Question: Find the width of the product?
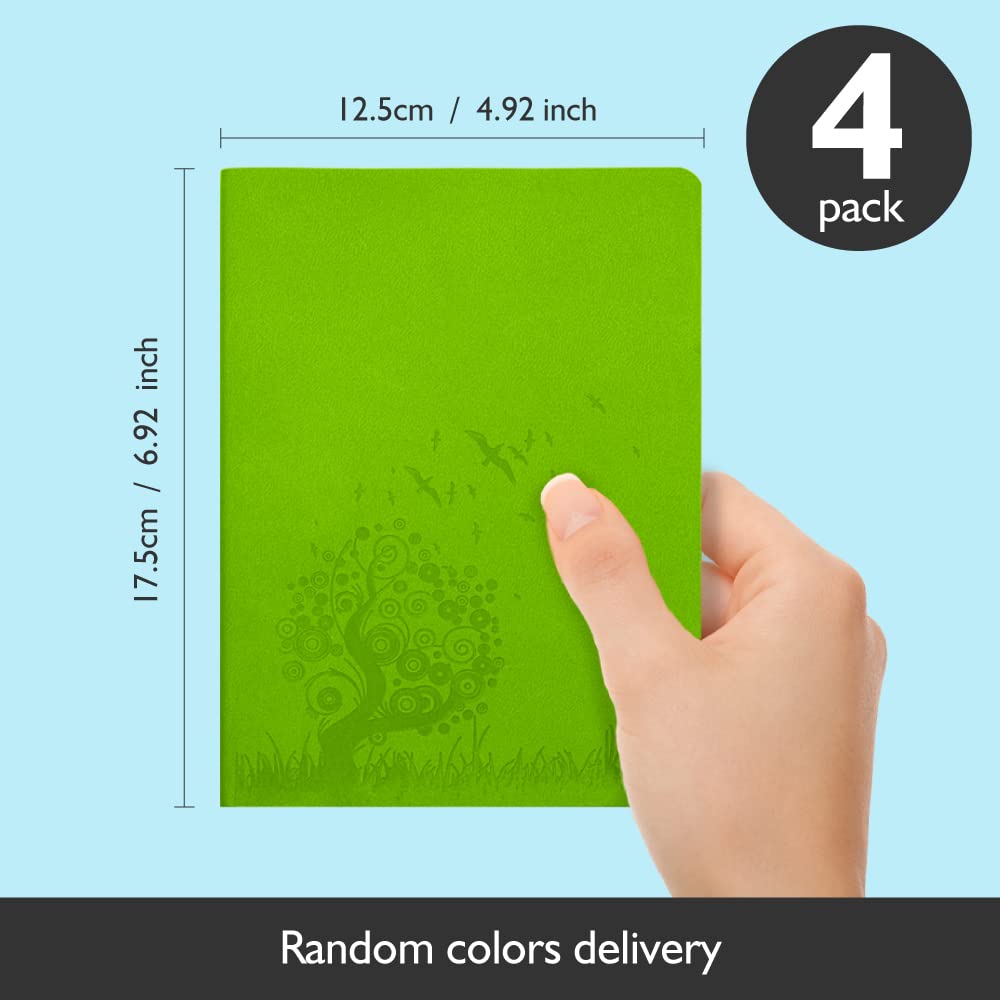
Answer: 12.5 centimetre